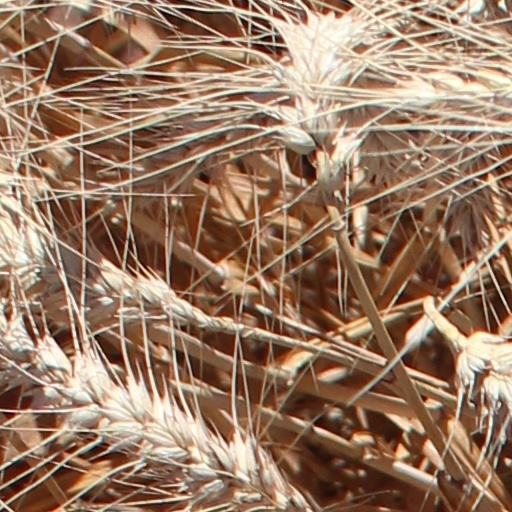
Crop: wheat